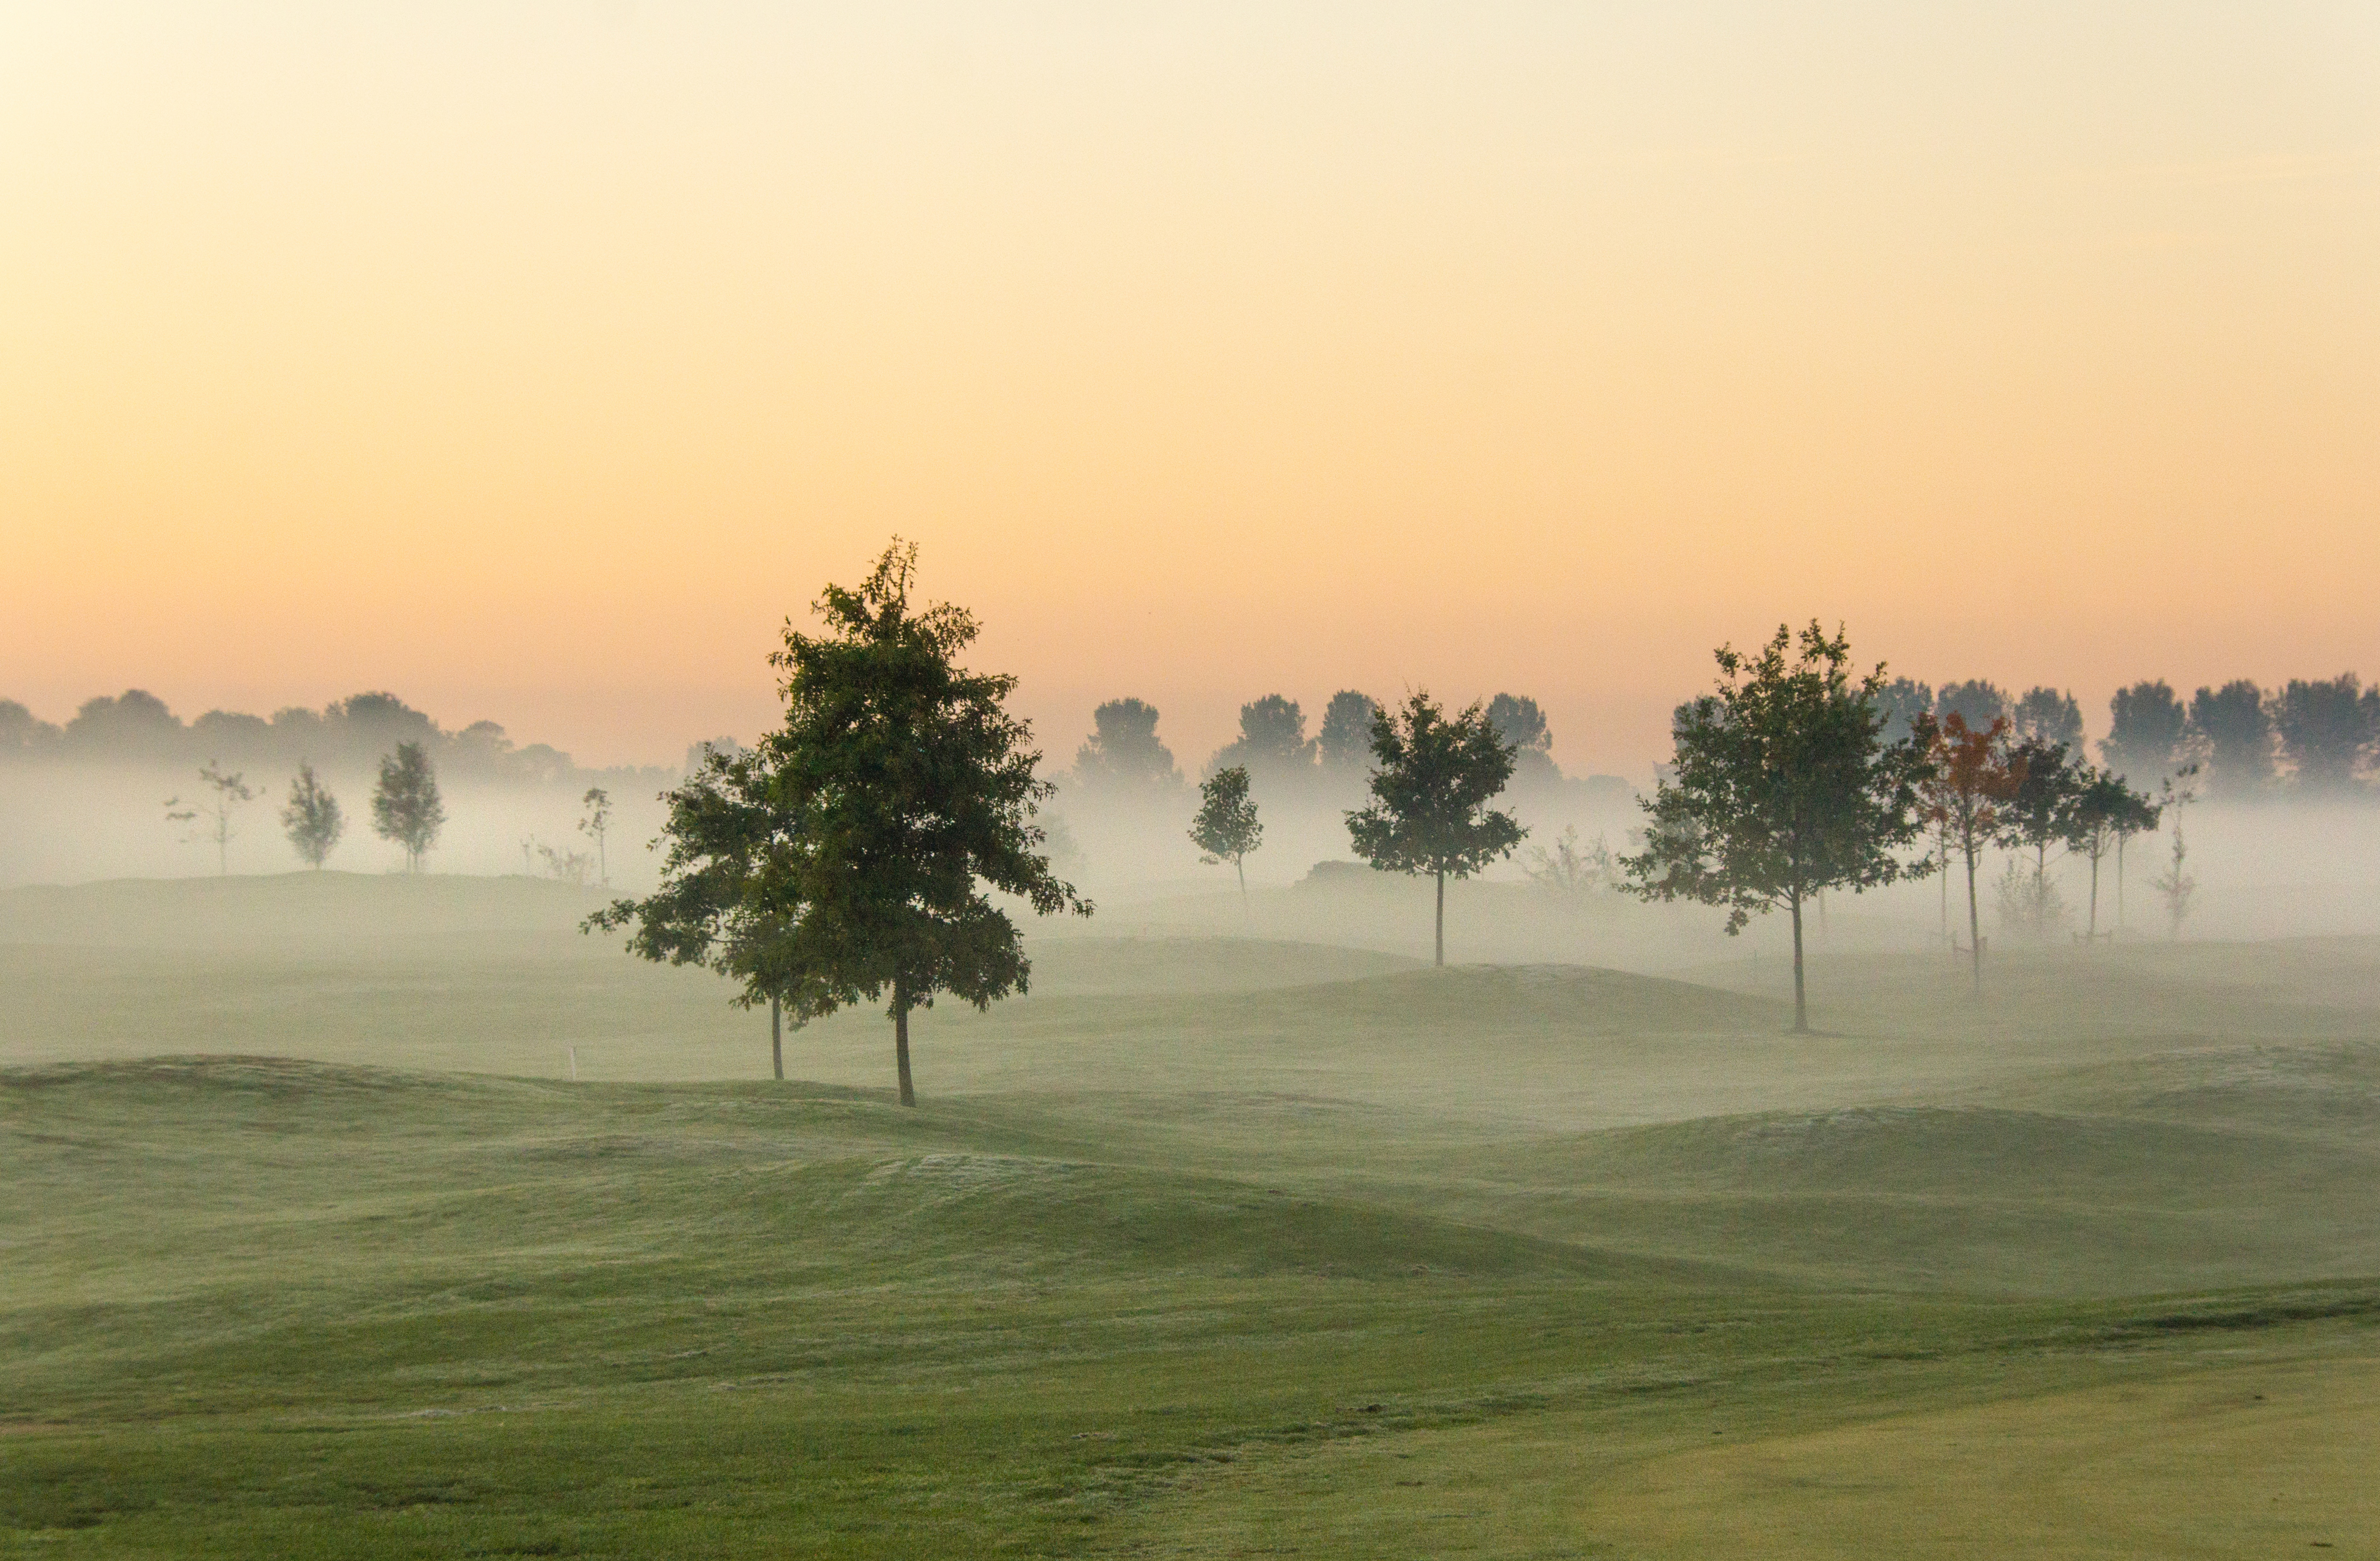
mist, autumn, natural landscape, nature, sky, atmospheric phenomenon, tree, fog, morning, green, haze, grassland, plain, atmosphere, landscape, sunrise, hill station, rural area, grass, plant, golf course, field, dawn, cloud, hill, sport venue, meadow